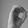
ASL letter: O